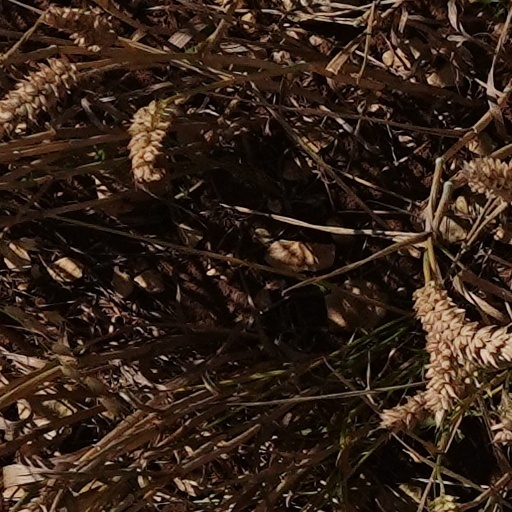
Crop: wheat